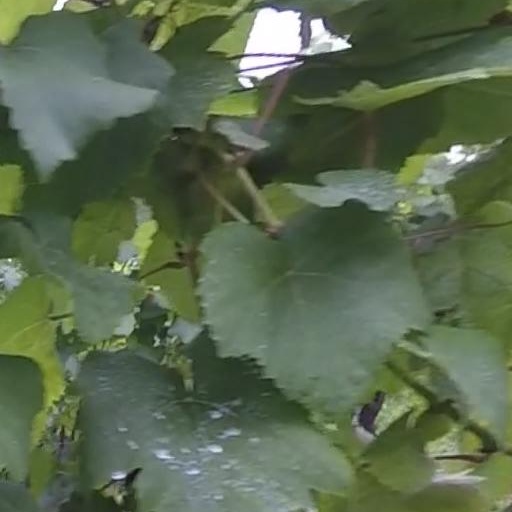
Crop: grape